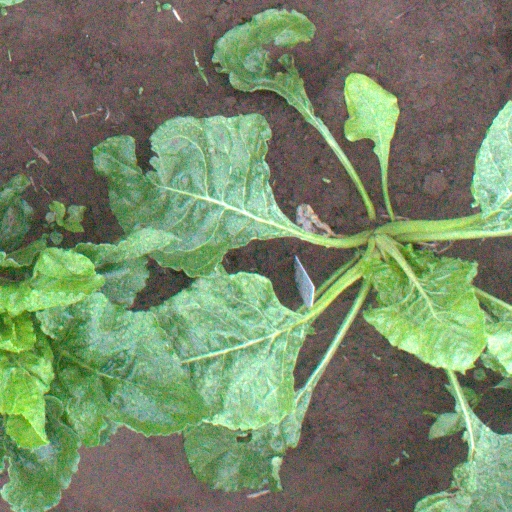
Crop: sugar beet